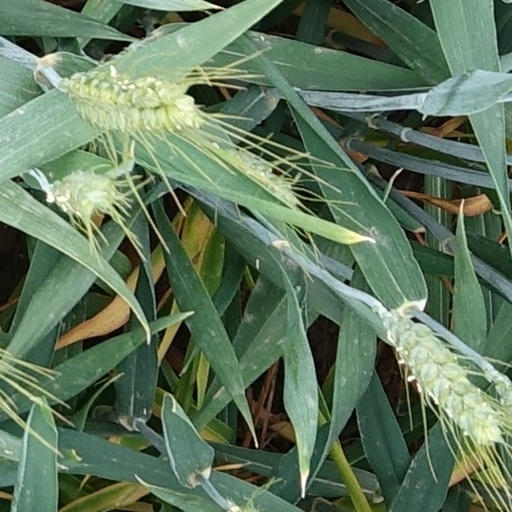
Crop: wheat